St. Mary's Roman Catholic Church (Philadelphia)

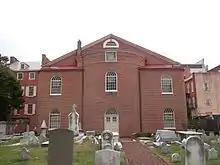
The churchyard cemetery behind the church

The churchyard dates from 1759. Its cemetery was enlarged by adding an extra layer of soil to the ground level following the Yellow Fever Epidemic of 1793.